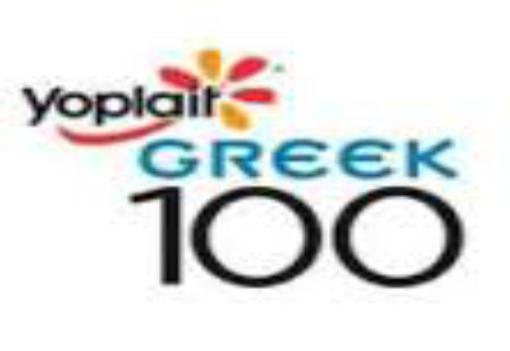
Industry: Leisure